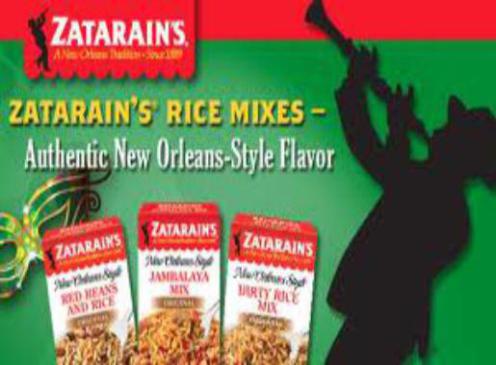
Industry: Food